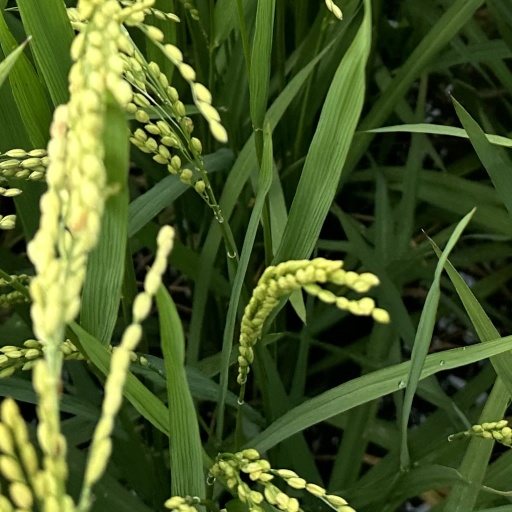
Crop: rice